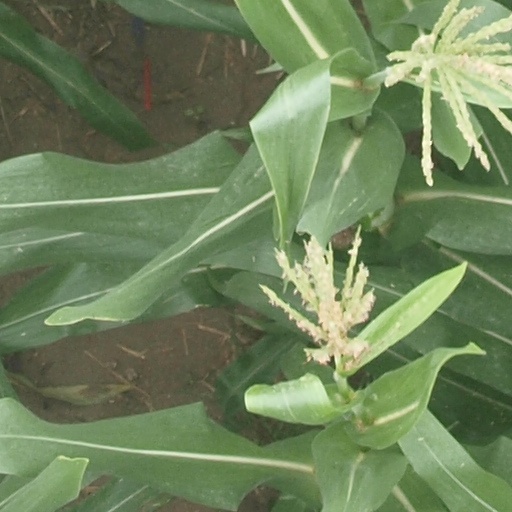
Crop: maize; corn